Extinction (neurology)

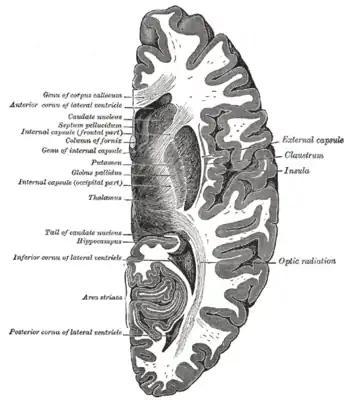
"Right hemisphere of the brain"

In addition to revealing the critical lesion sites associated with the various clinical manifestations of visual neglect, a key message of the current investigation is that there is a need to develop more sensitive and nuanced assessment tools to characterize the different facets of this heterogeneous syndrome. It will be important to bring laboratory tests into the clinic in an effort to identify specific cognitive functions by examining each in isolation thus combining more specific descriptions extinction with better clinical measures that isolate specific cognitive functions to yield more consistent lesion mapping results in the future.